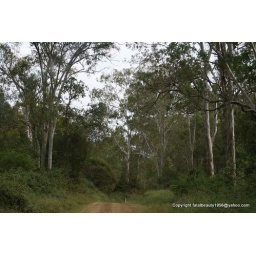
in the bush with the trees on a dirt road